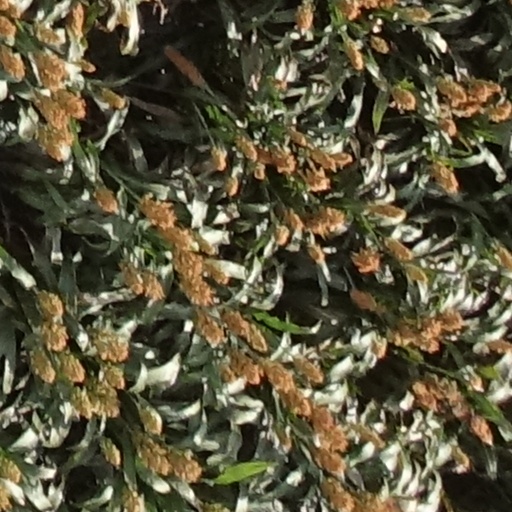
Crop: sorghum